Alla Loboda

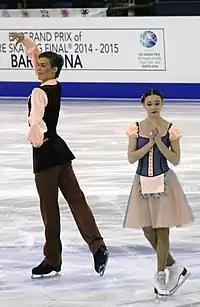
Loboda/Drozd at the 2014-15 Junior Grand Prix Final

"GP: Grand Prix; CS: Challenger Series; JGP: Junior Grand Prix"